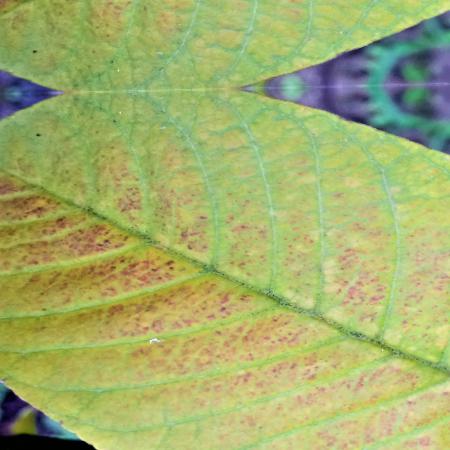
Label: Red rust